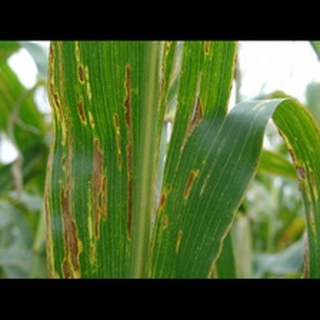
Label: corn_northern_leaf_blight